Jeff Traylor

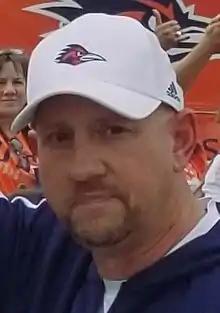
Traylor in 2021

Jeffrey Michael Traylor (born May 9, 1968) is an American football coach. He is the head football coach at the University of Texas at San Antonio (UTSA), a position he has held since the 2020 season.